The Infinite Man (film)

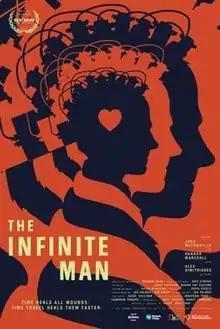
Theatrical release poster

The Infinite Man is a 2014 Australian science fiction film directed by Hugh Sullivan.